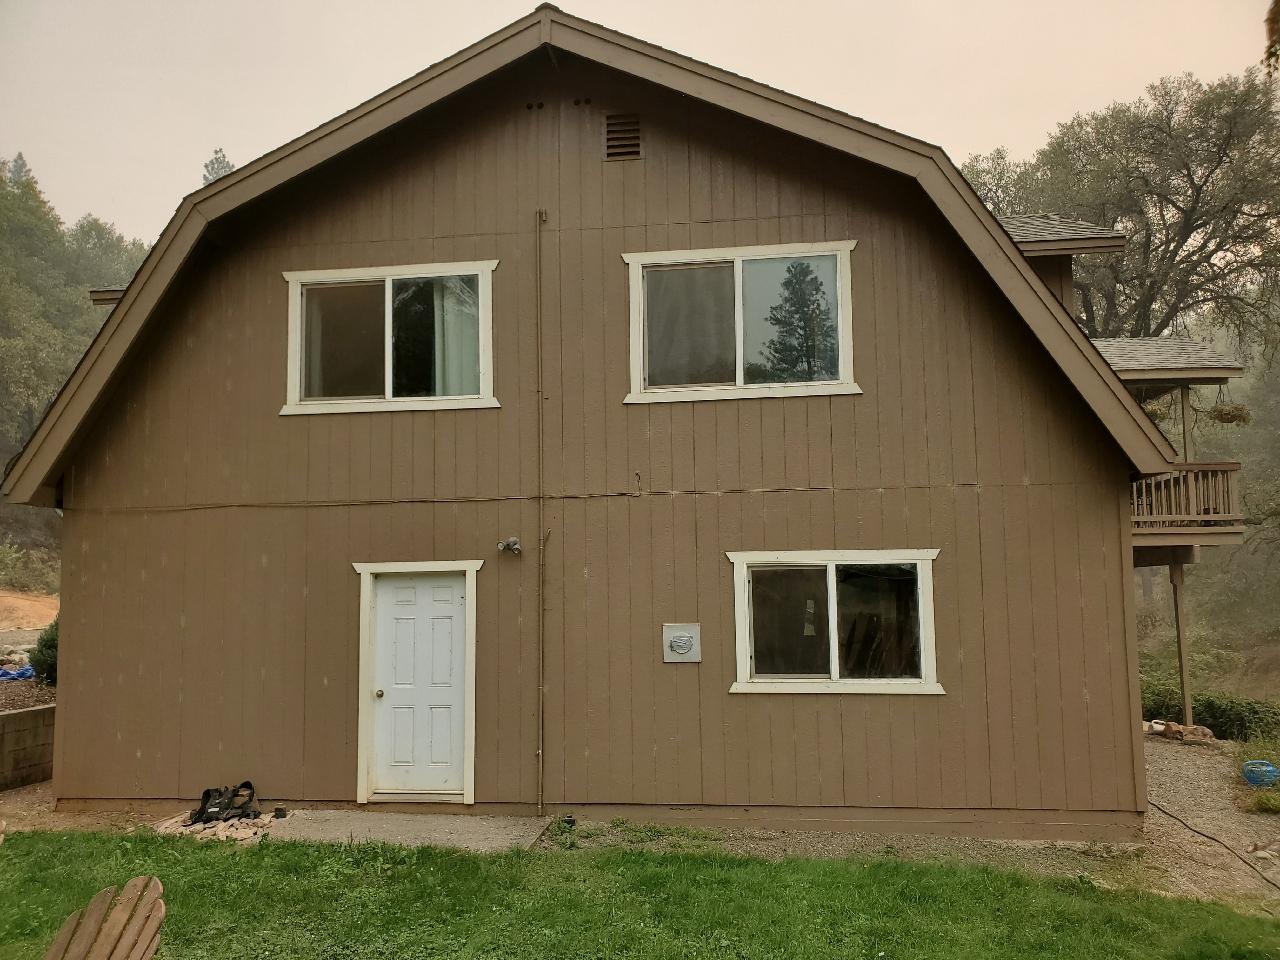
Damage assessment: no_damage